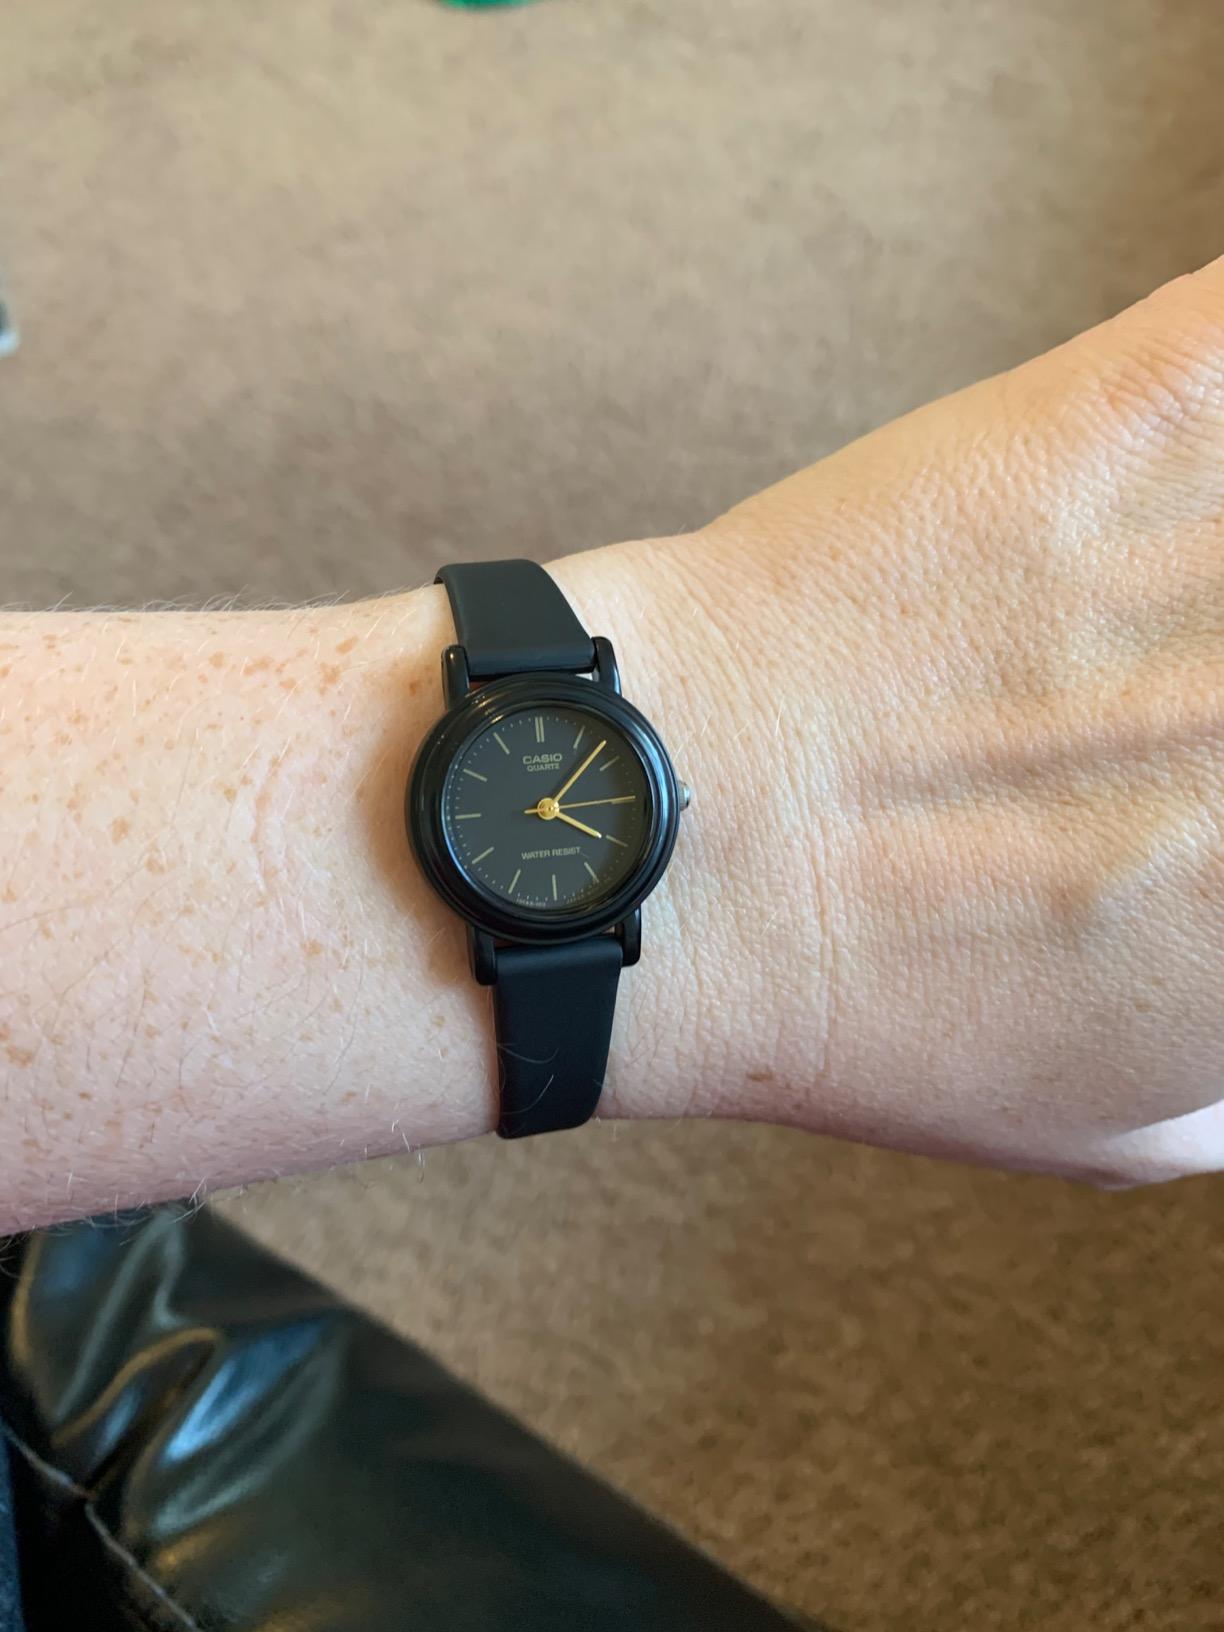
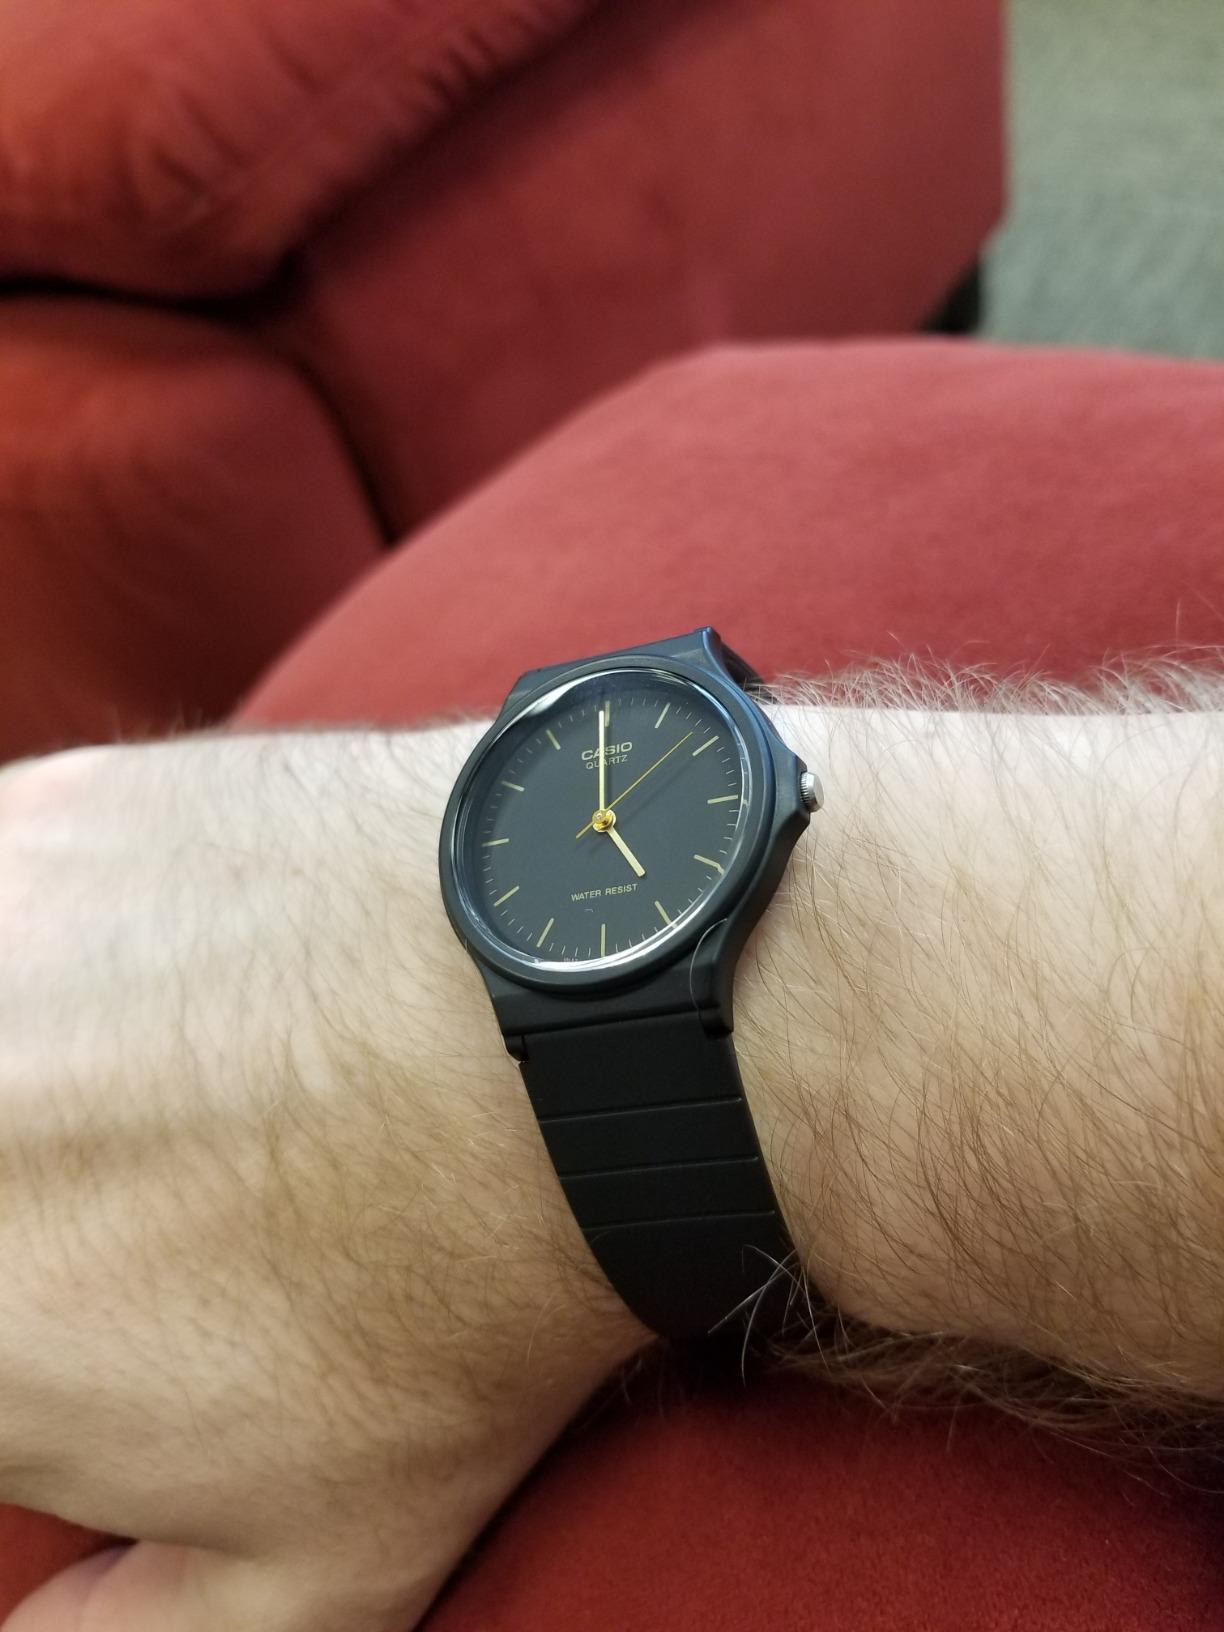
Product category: accessories_watch
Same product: no